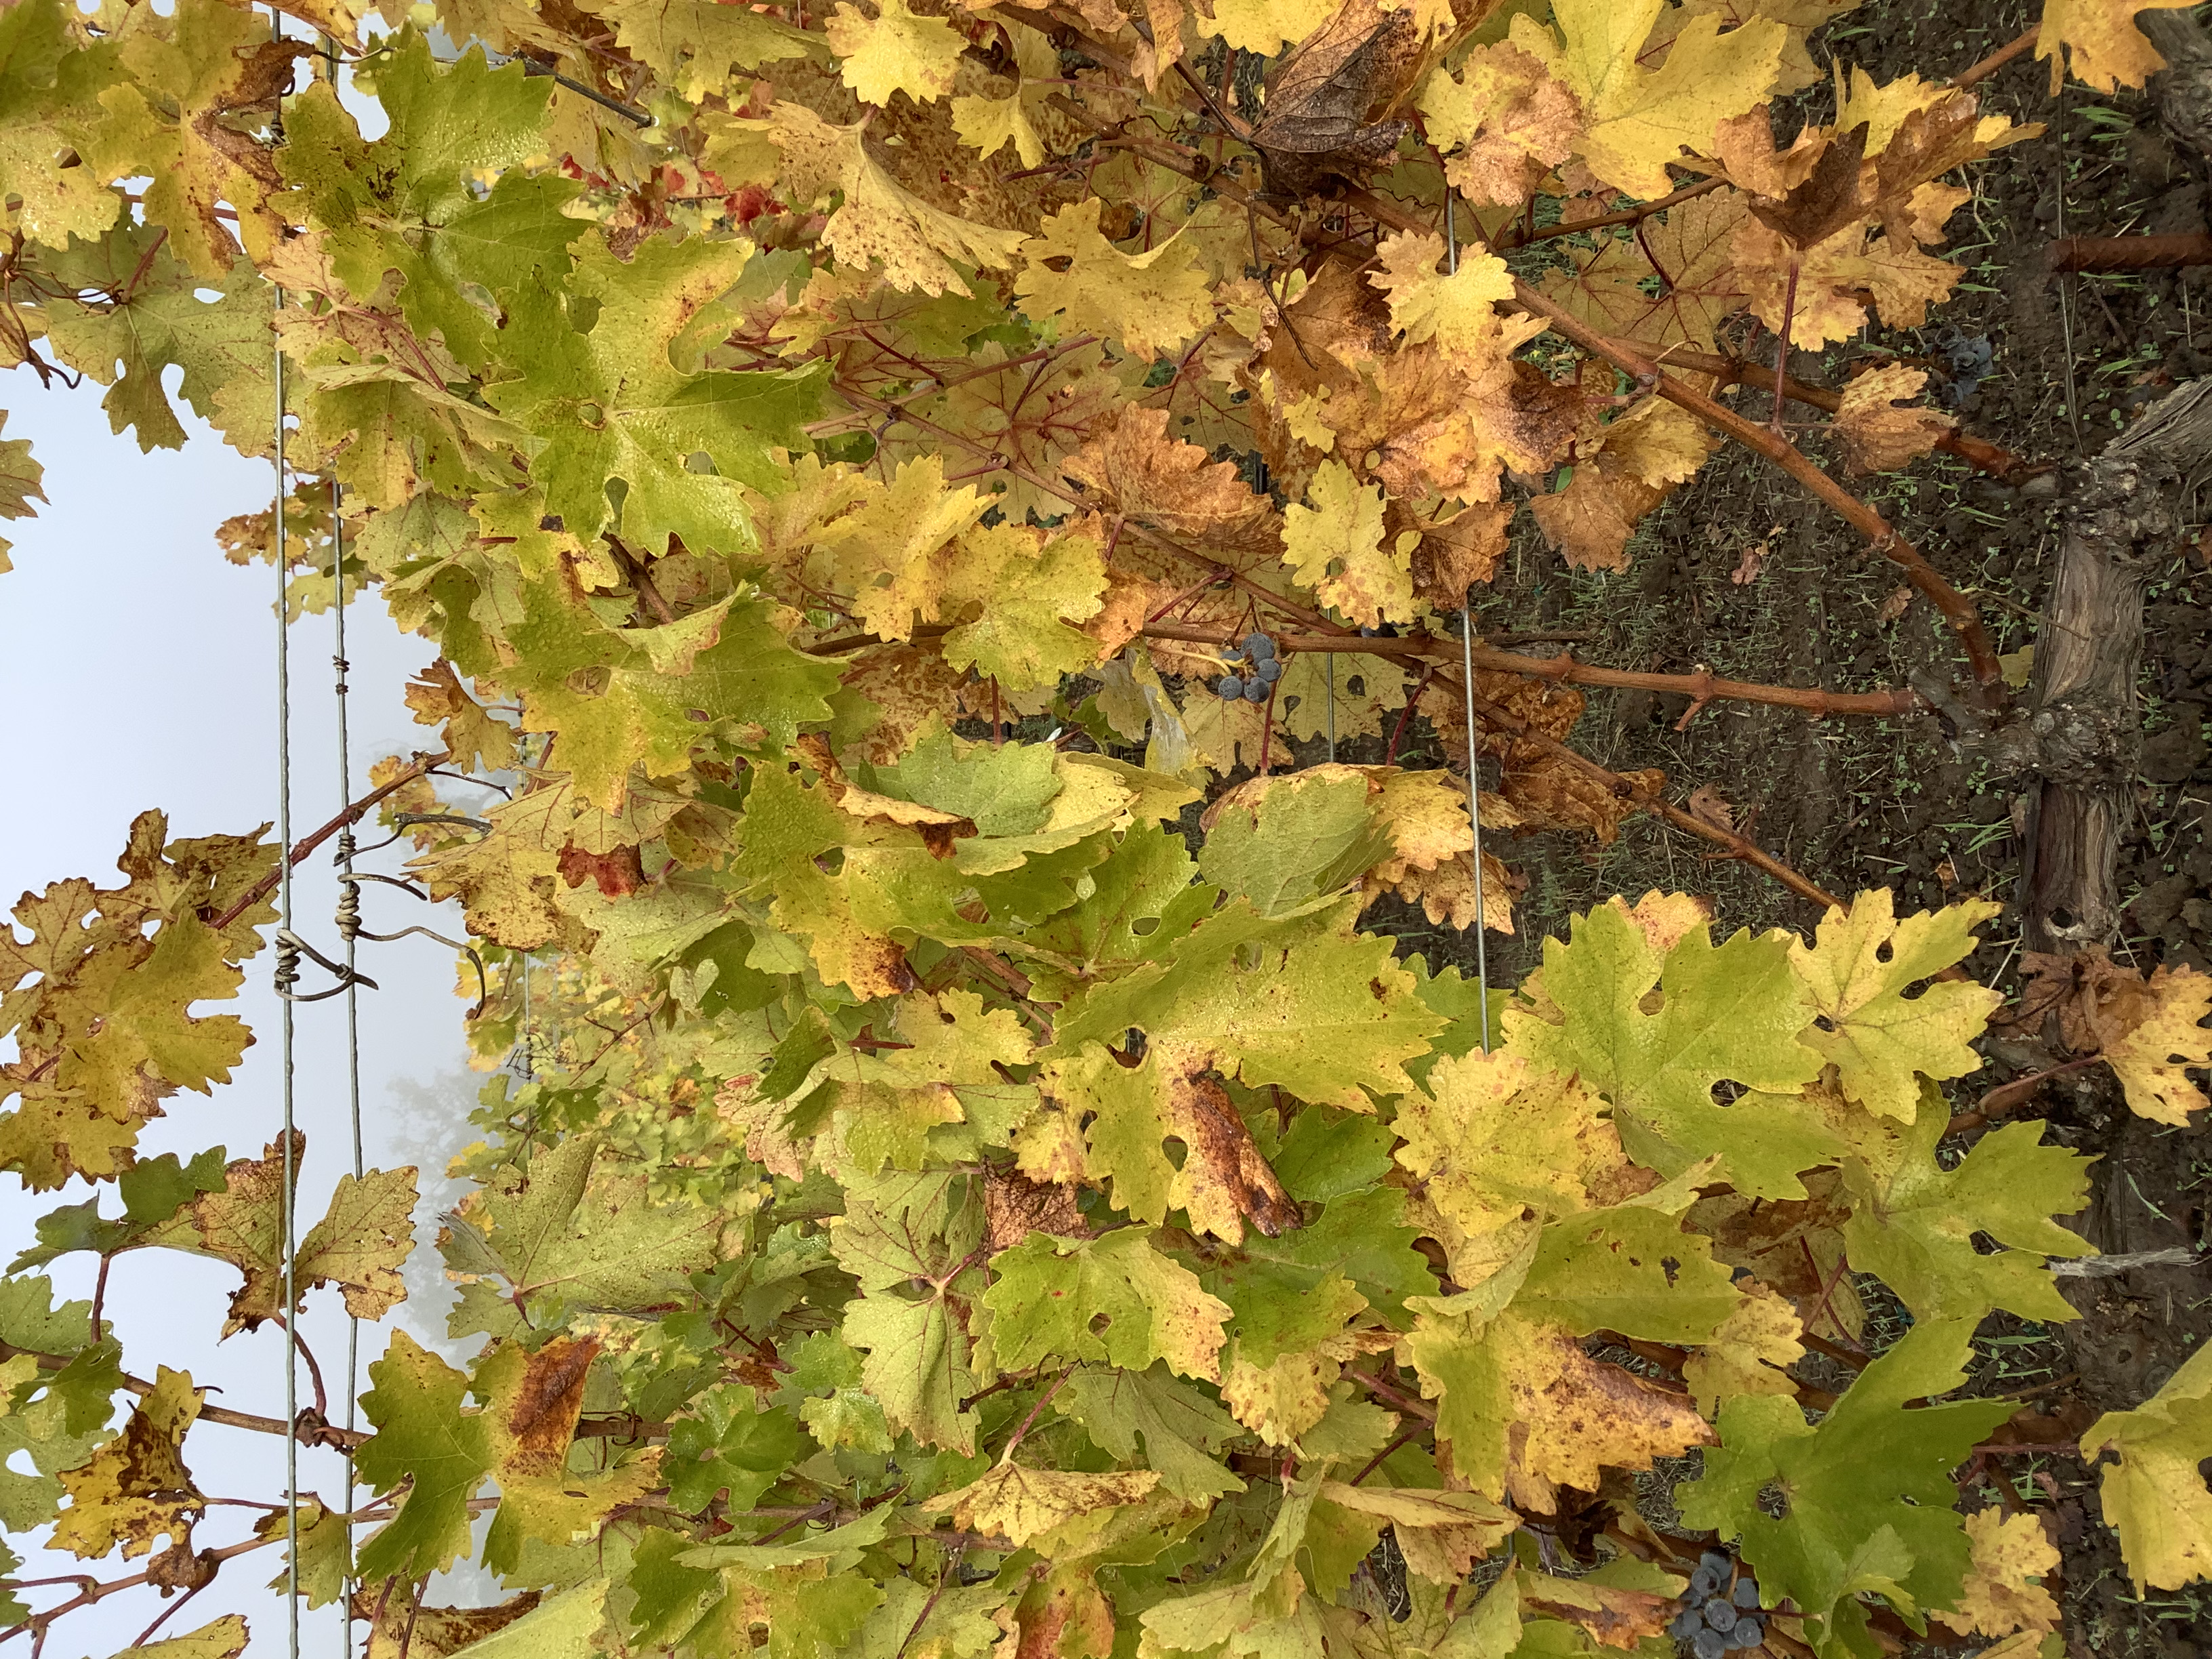
Label: No Virus